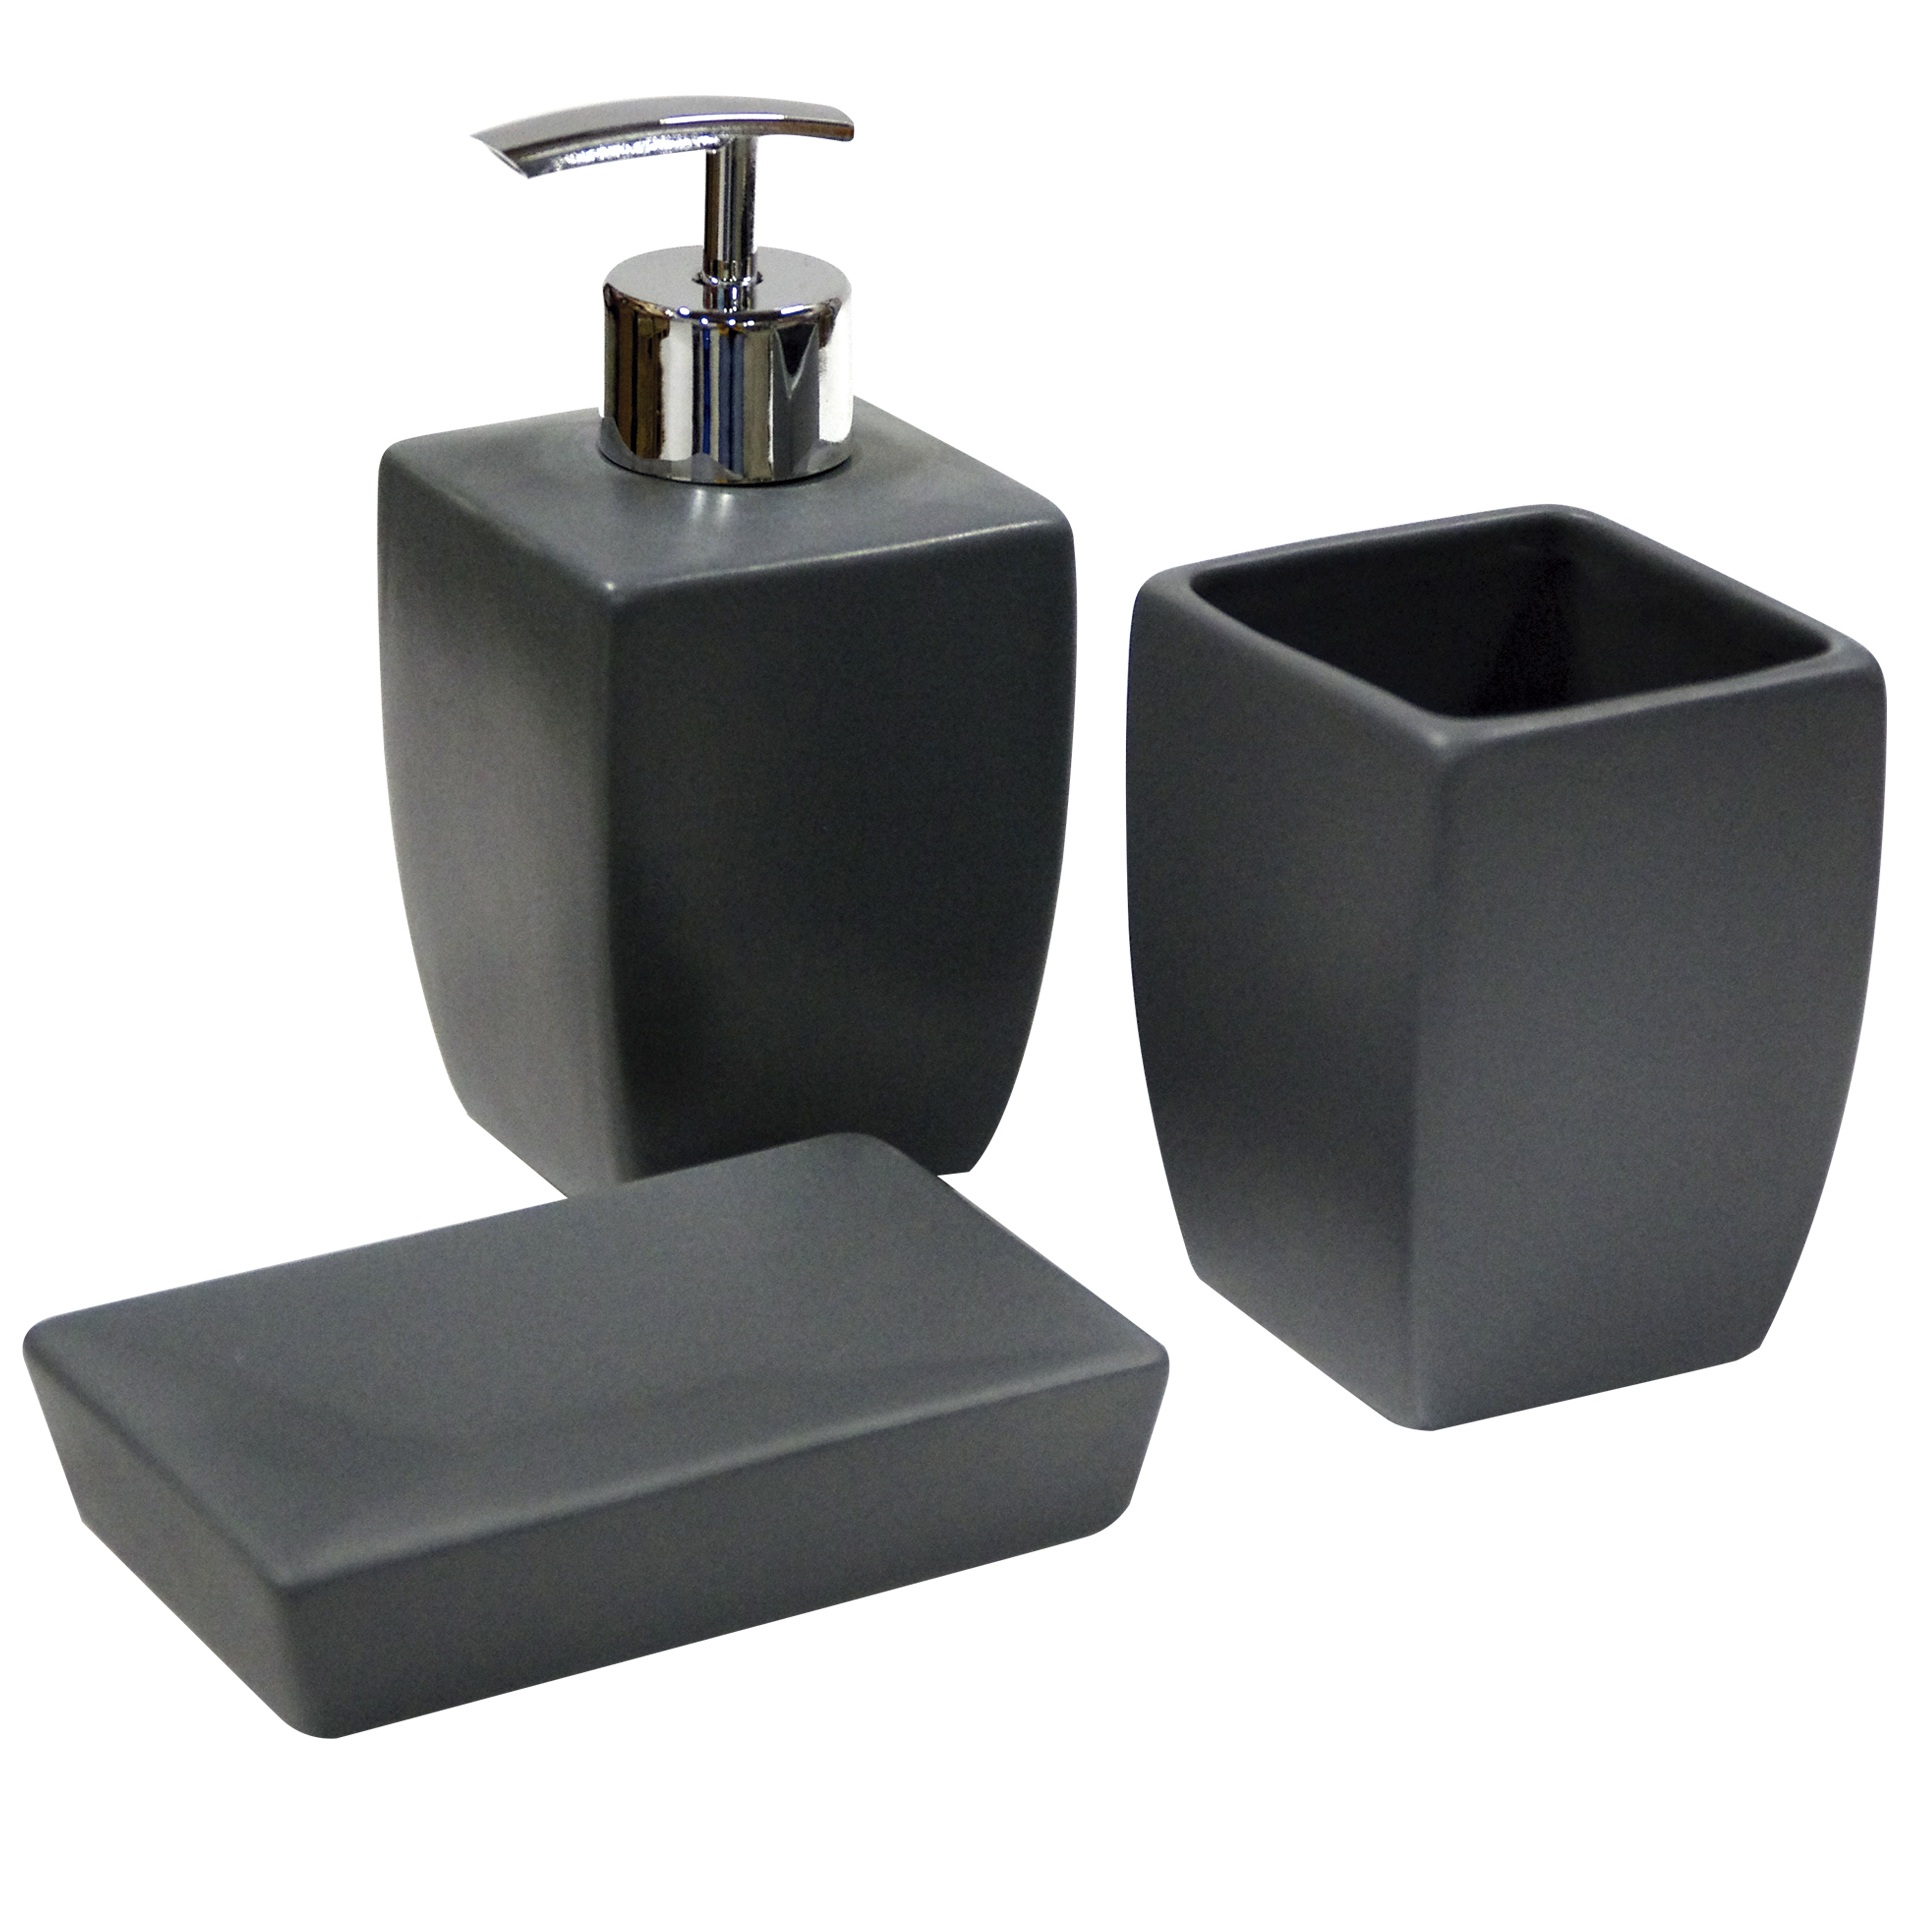
table, vase, decoration, sink, furniture, bathroom, product, rectangle, accessories, flowerpot, bidet, soap dish, plumbing fixture